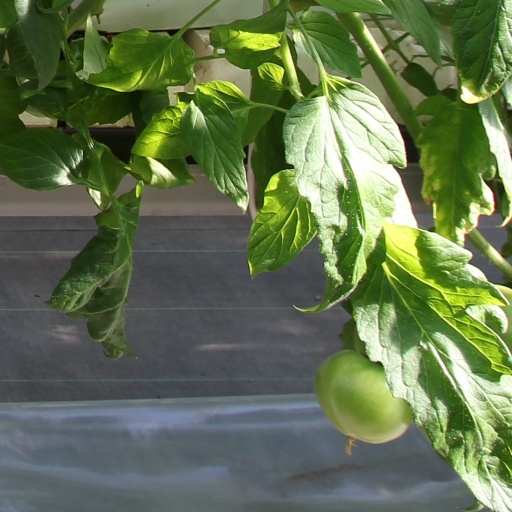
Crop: tomato